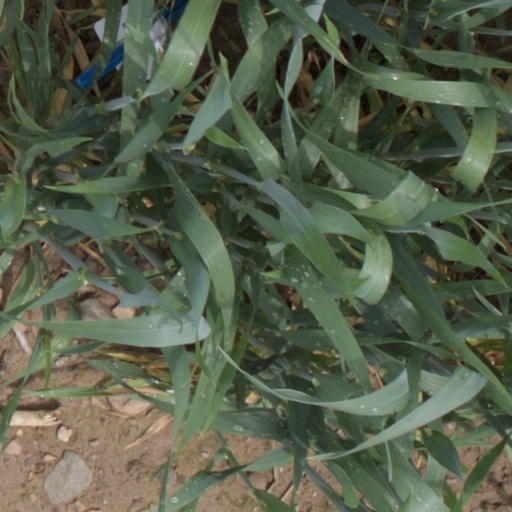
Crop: wheat